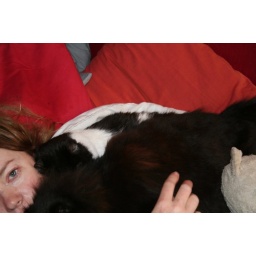
In case you can't tell, I am surrounded by our black cat, Tasha and our black &amp;amp; white cat, Boris. Yummy!